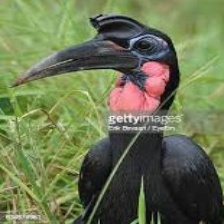
Species: ABYSSINIAN GROUND HORNBILL
Scientific name: BUCORVUS ABYSSINICUS
ImageNet parent category: hornbill